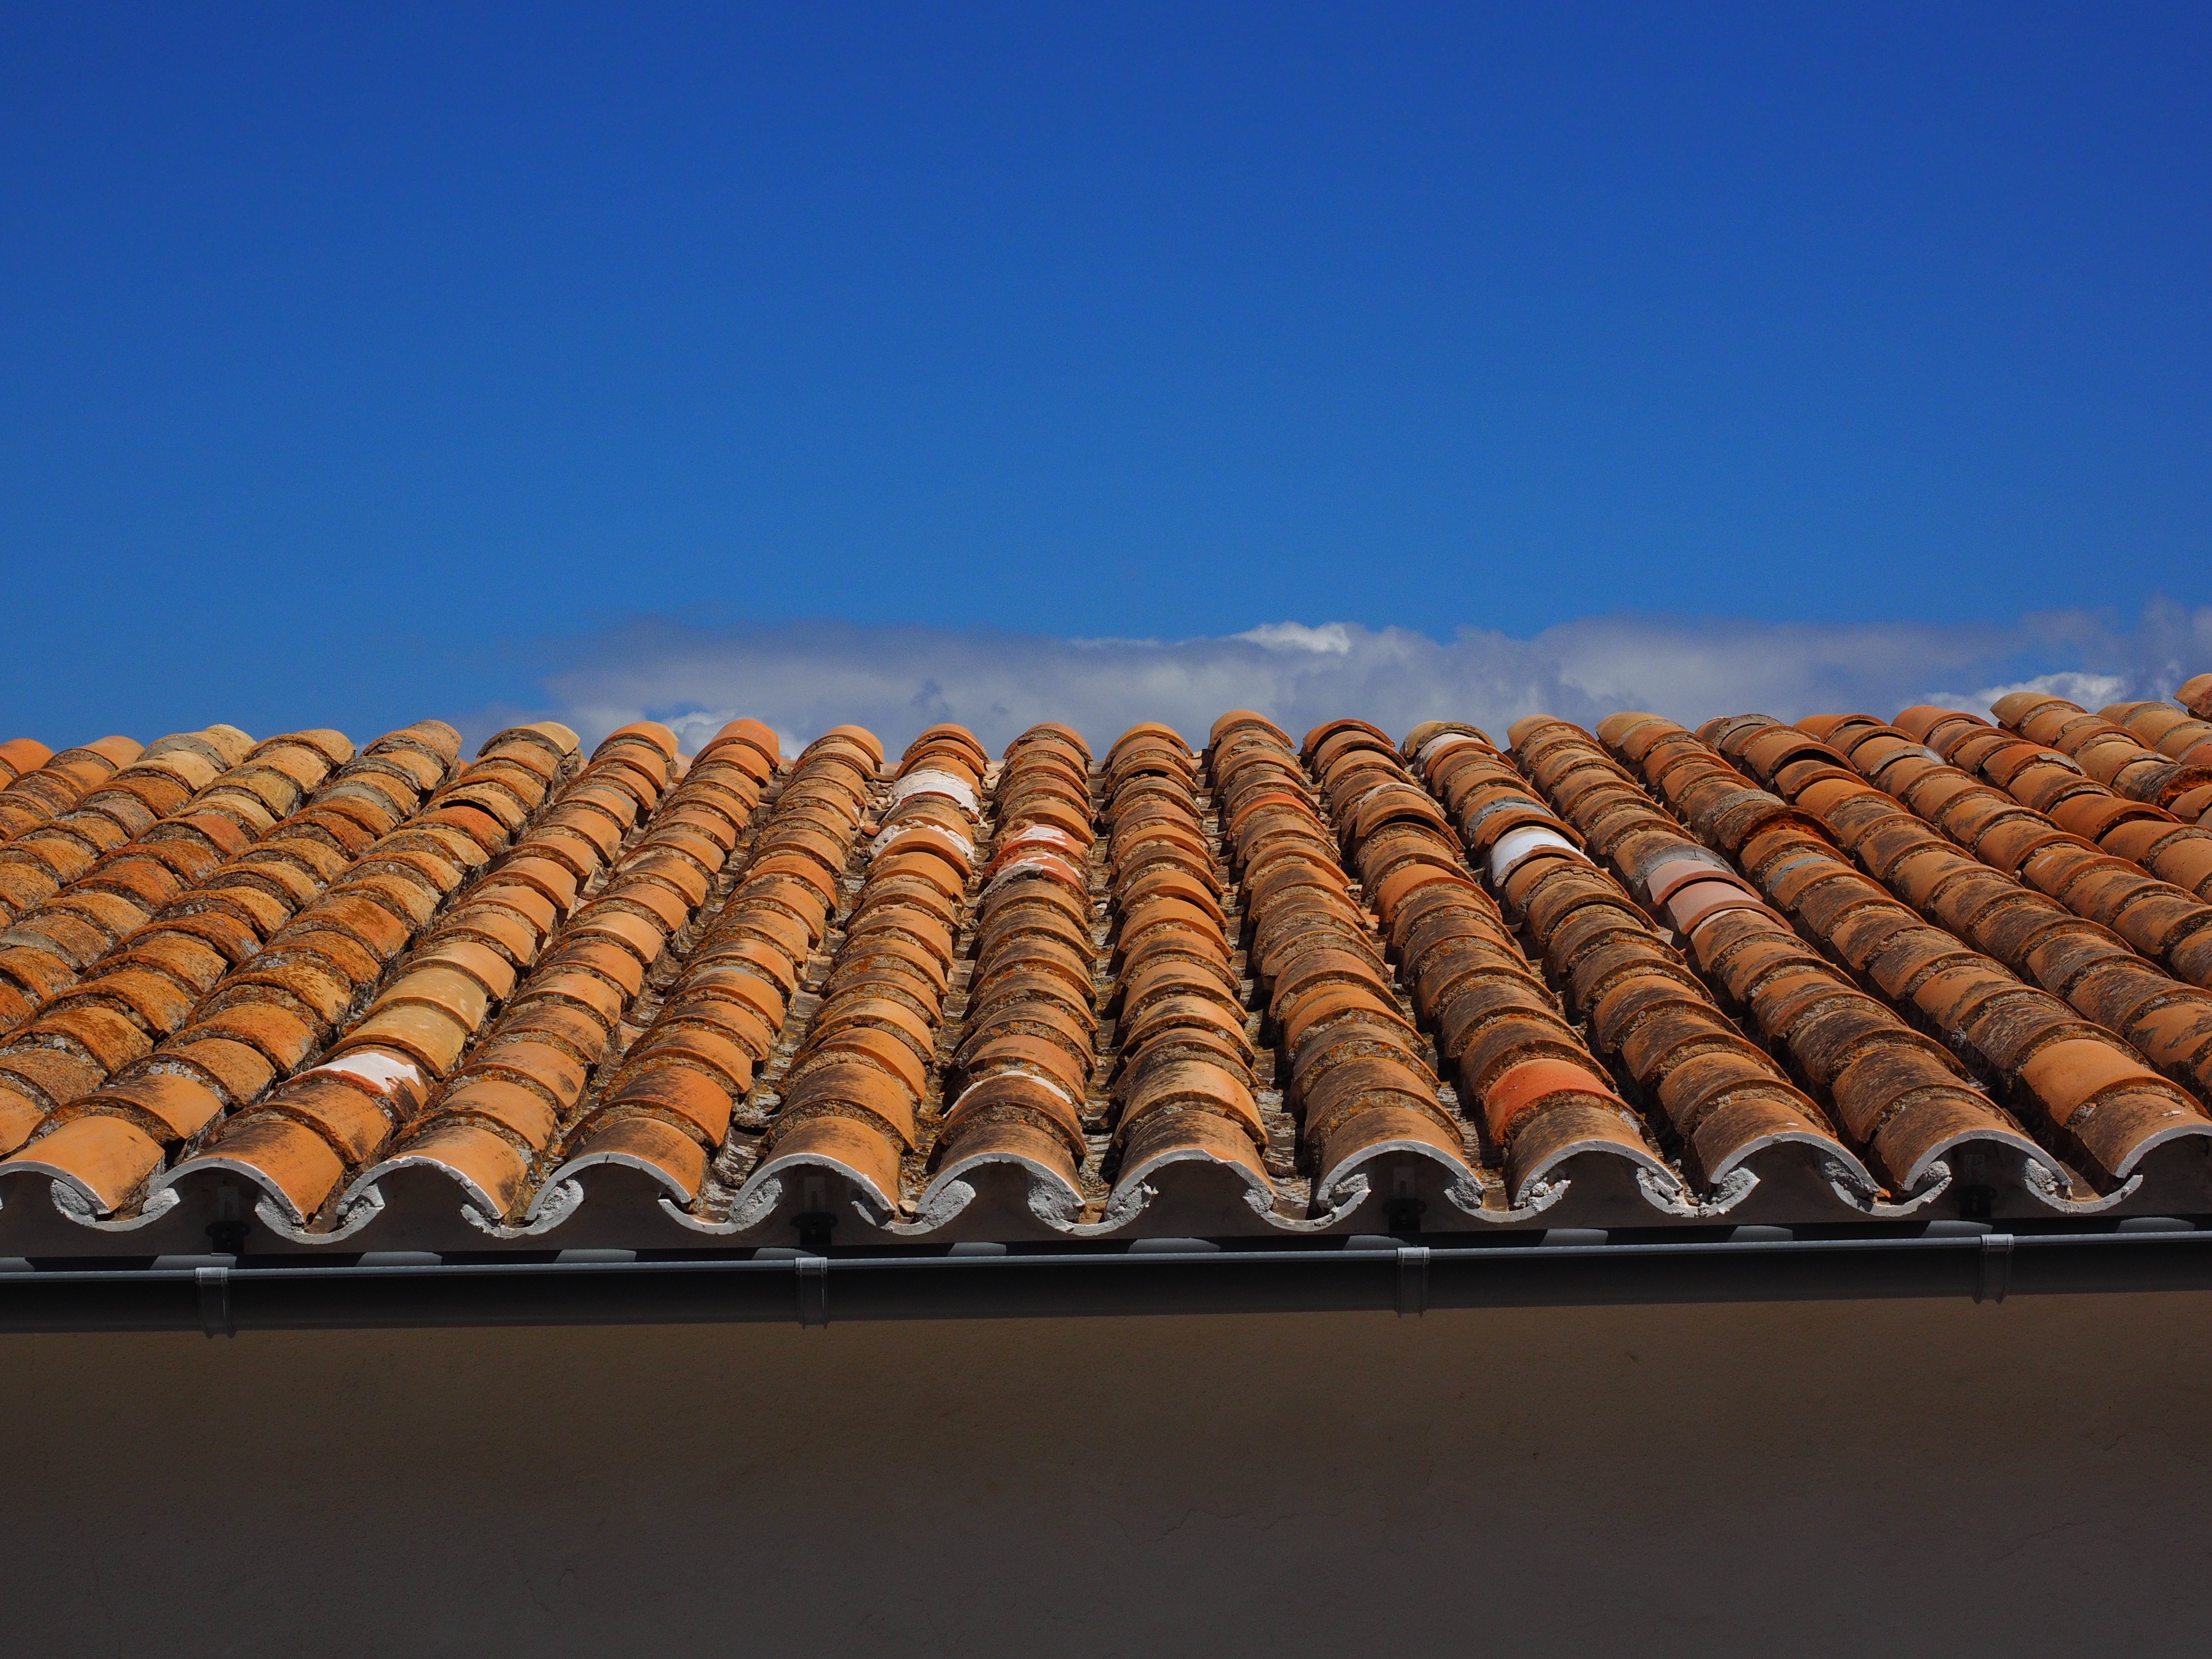
architecture, wood, roof, food, mediterranean, red, tile, material, roofing, shape, house roof, man made object, flat roof